Colonial Skimmer

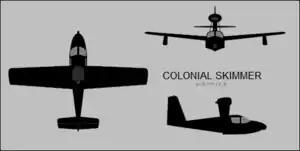

The Colonial Model C-1 Skimmer was an American small single-engined amphibian flying boat built by the Colonial Aircraft Corporation. It was the start of a line of very similar aircraft designed by David Thurston.